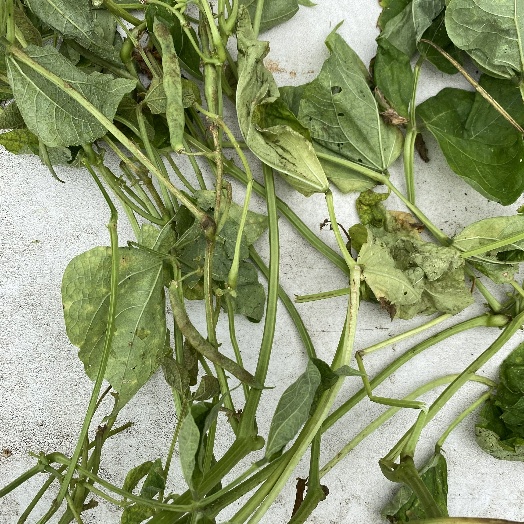
Label: Vegetation